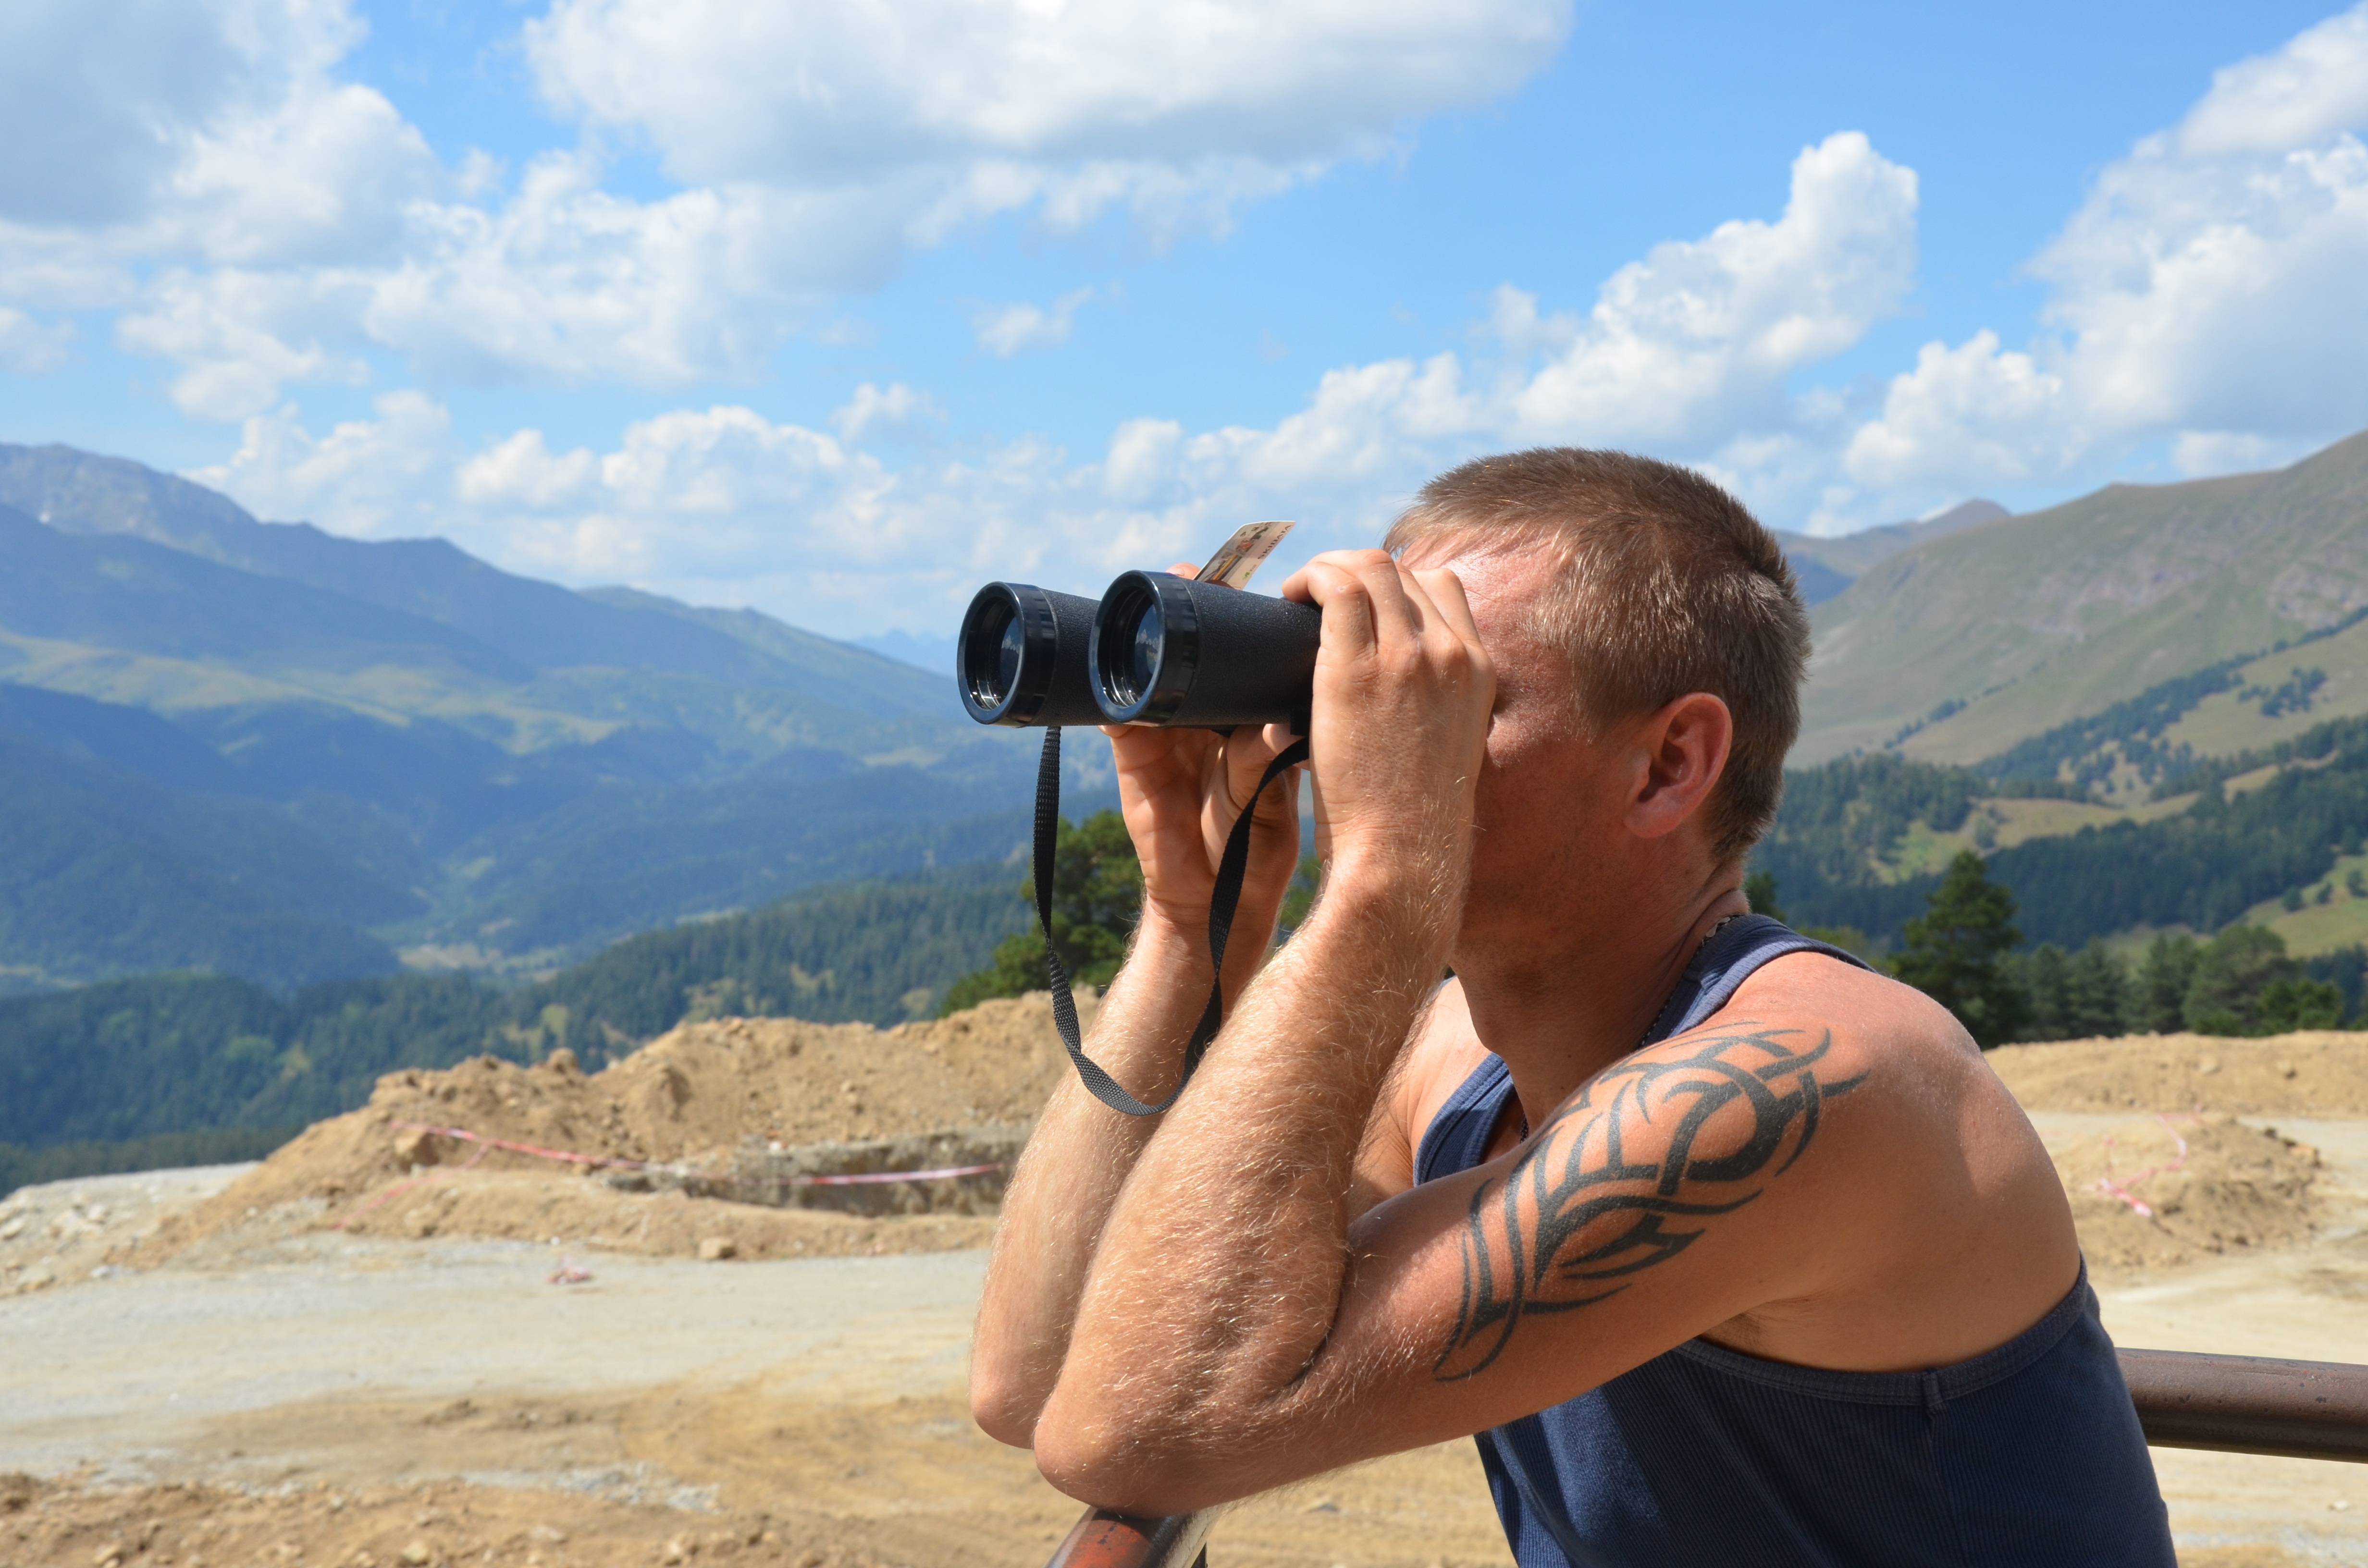
man, landscape, sea, nature, walking, mountain, sky, adventure, summer, vacation, travel, guy, journey, blue sky, mountains, see, views, binoculars, act, dahl, to look into the distance